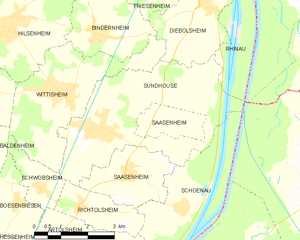
Carte des communes françaises